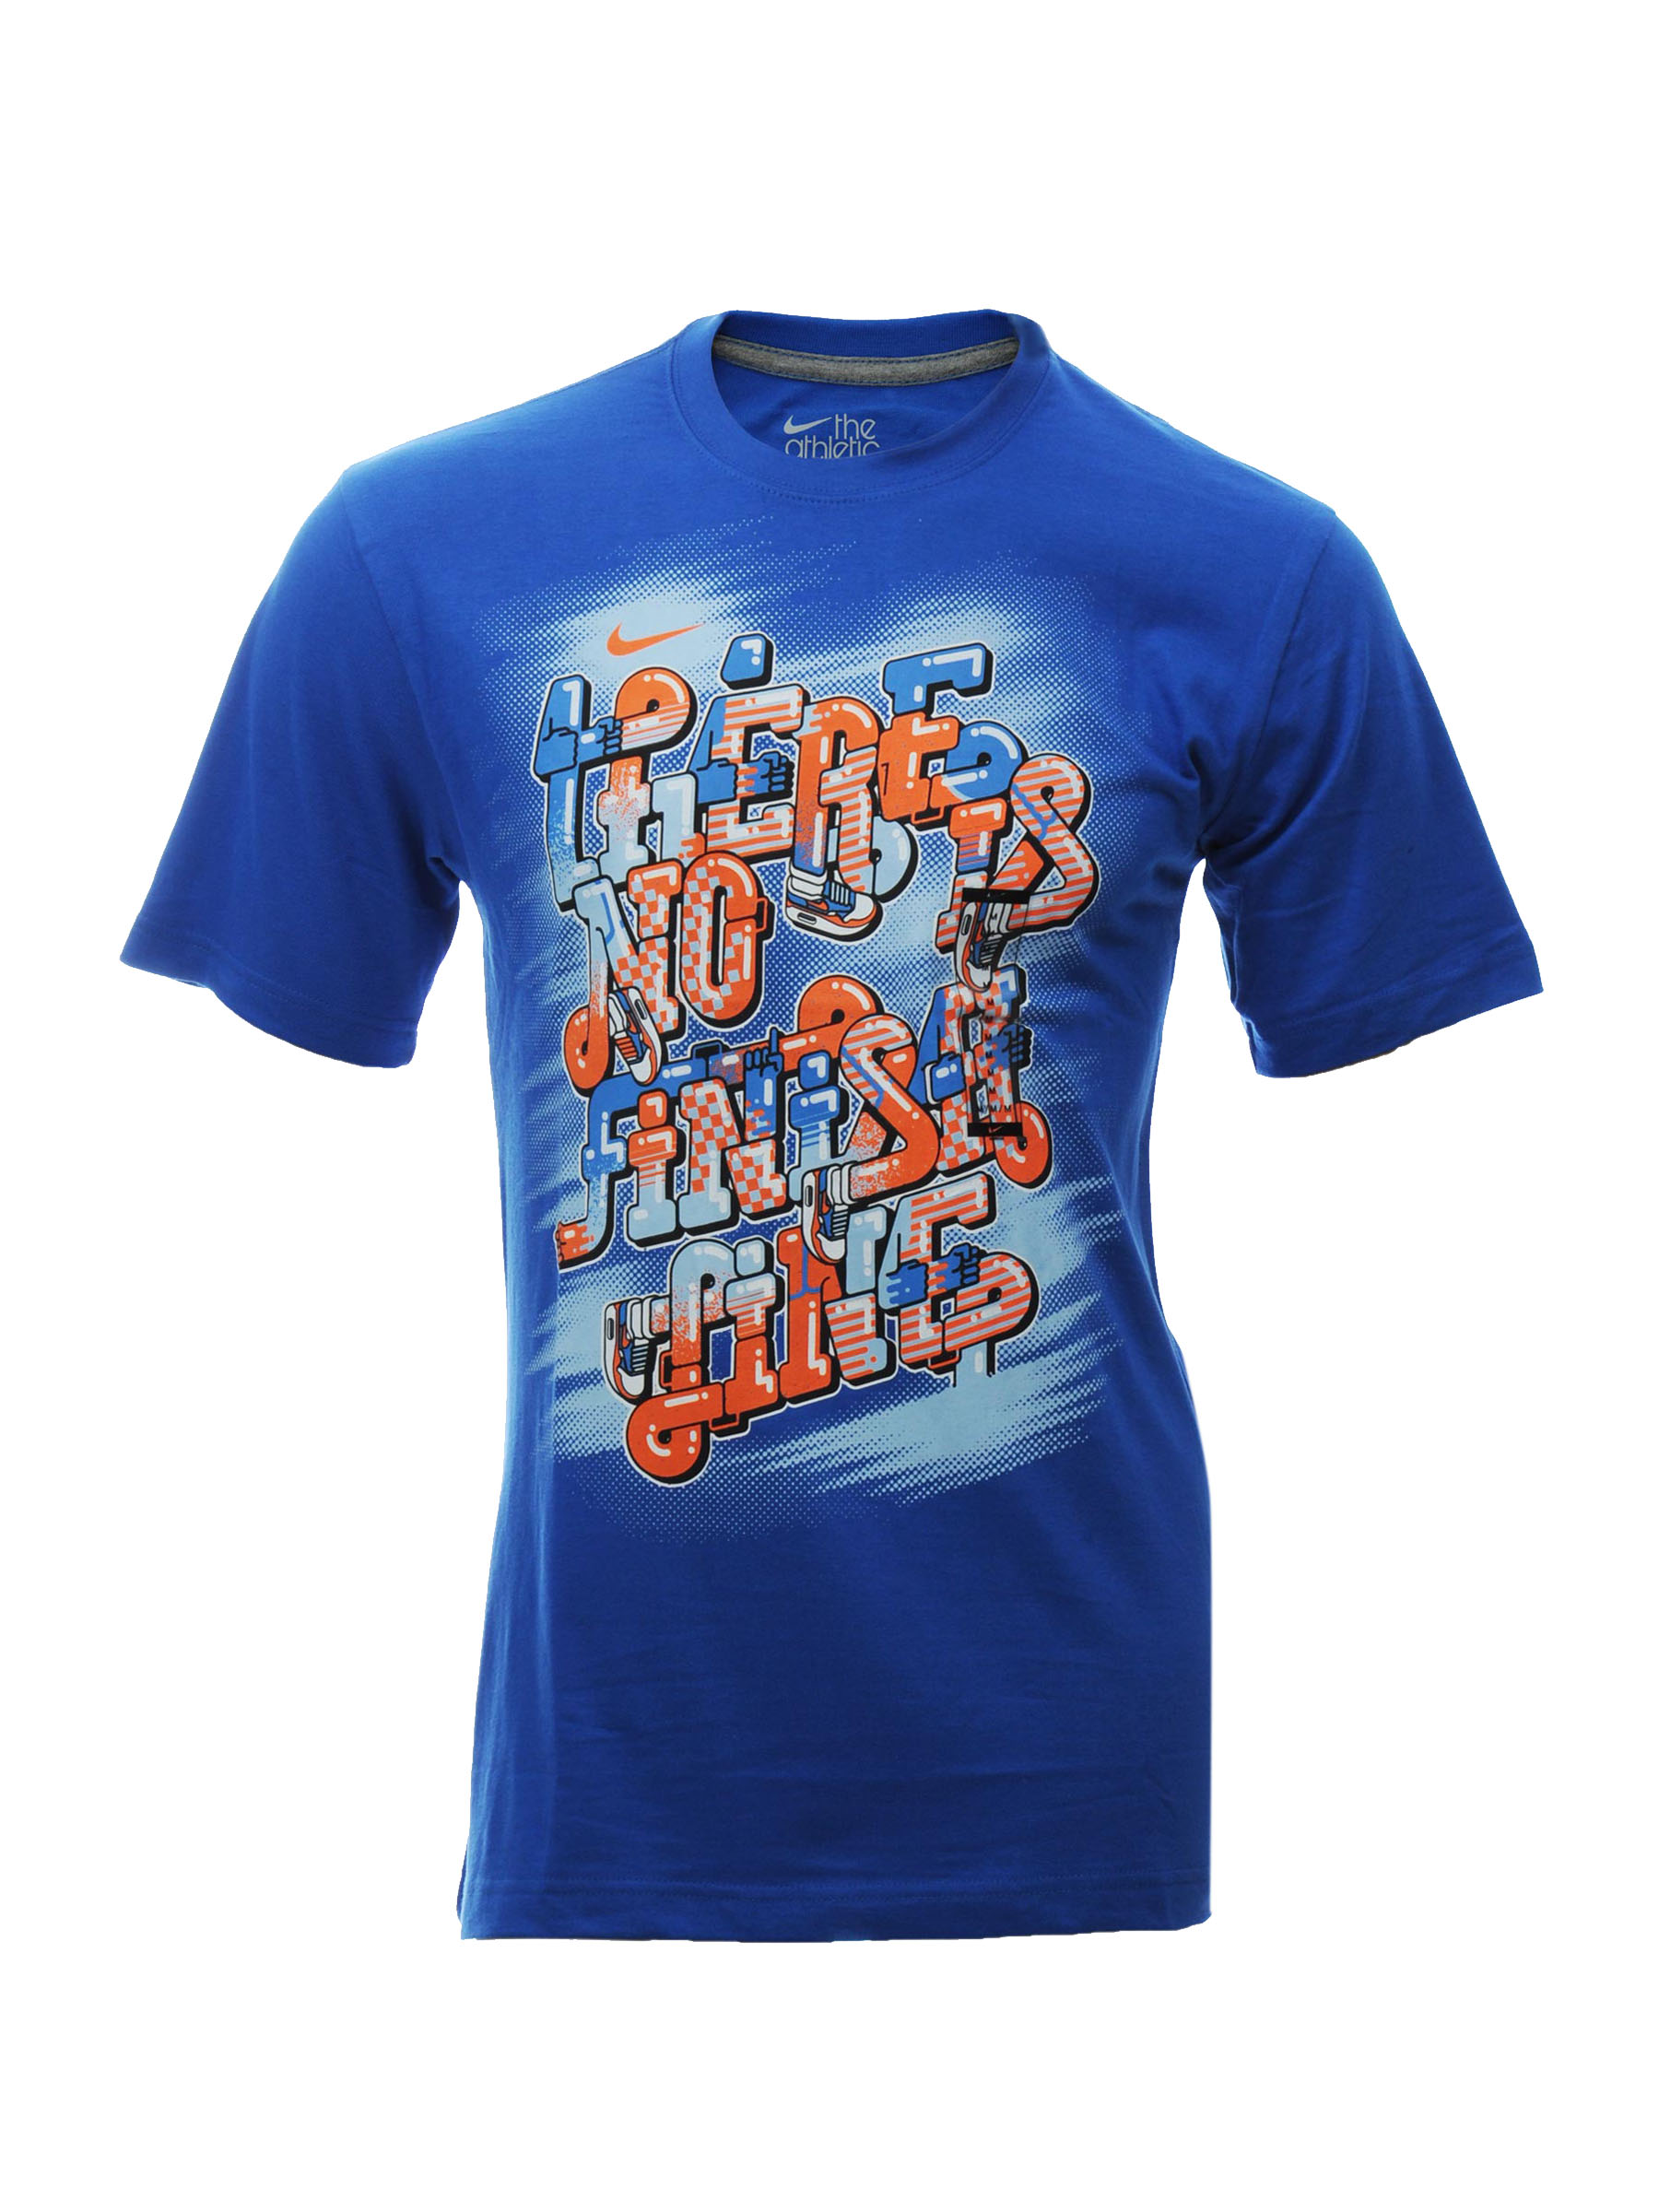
Nike Men Tnfl Crew Blue T-Shirts
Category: Apparel / Topwear / Tshirts
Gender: Men
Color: Blue
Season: Fall 2011
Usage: Sports